Len Keogh

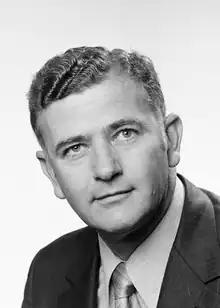
Keogh in 1970

Leonard Joseph Keogh (2 June 1931 – 10 October 2007) was an Australian politician. He was a member of the Australian Labor Party (ALP) and served in the House of Representatives from 1969 to 1975 and from 1983 to 1987. He represented the Queensland seat of Bowman and later served as president of the Redland Shire Council from 1991 to 1994.